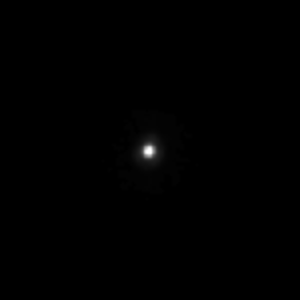
(307261) 2002 MS₄ est un gros objet transneptunien, classé comme planète naine potentielle.